Cienciano

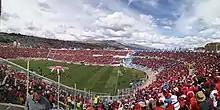
Cienciano fans at Estadio Garcilaso.

In 2003, Cienciano, led by Peruvian coach Freddy Ternero, qualified to the Copa Sudamericana for the first time in its history, after beating Sporting Cristal in an internal qualifying tournament. The team went through every later knockout round as the clear underdog defeating Peru's Alianza Lima in the Peru preliminary, Chile's Universidad Católica in the Chile-Peru Zone to enter the quarter-finals, Colombia's Atlético Nacional (once Copa Libertadores champion) in semi-finals and Brazil's Santos (twice Copa Libertadores champion) and in the quarter-final, to get to the finals. Once at the finals the team faced one of the biggest teams in South American football, River Plate of Argentina (twice Copa Libertadores champion). After a 3–3 draw in Buenos Aires, Cienciano went on to win 1–0 in Peru with a free-kick goal by Paraguayan defender Carlos Lugo, which put the aggregate score at 4–3 in its favor to win the final. The game was played at Estadio Monumental de la UNSA in Arequipa (home of Cienciano's rivals Melgar, some of whose fans actually attended the match to root for River Plate) because of the insufficient capacity for a CONMEBOL final of the Estadio Garcilaso (which has been expanded since then in 2013). As a result to winning the Copa Sudamericana, Cienciano qualified for the Copa Libertadores but lost to C.D. Guadalajara of Mexico in the qualifying round, 8-2 on aggregate.